List of Houston Texans seasons

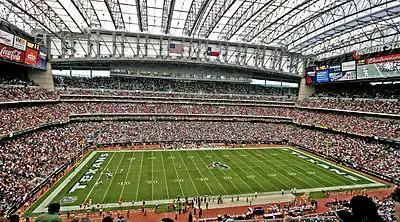
The Houston Texans have played their home games at NRG Stadium since .

The Houston Texans are a professional American football team based in Houston, Texas. The Texans are members of the South division in the American Football Conference (AFC) of the National Football League (NFL). They were founded in 1999 and began play as an expansion team in . The team was owned by Bob McNair until his death in 2018; following McNair's death, the ownership of the team went to his wife, Janice. The Texans are the youngest franchise currently competing in the NFL.